Aldgate East tube station

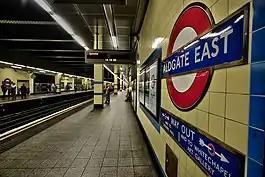
District and Hammersmith & City line eastbound platform at the station

Aldgate East is a London Underground station on Whitechapel High Street in Whitechapel, in London, England. It takes its name from the City of London ward of Aldgate, the station lying to the east of the ward (and the City). The station is served by the District and Hammersmith & City lines, and is located in Travelcard Zone 1.